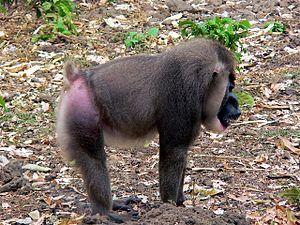
Mandrillus leucophaeus, le Drill, est un primate de la famille des Cercopithecidae, relativement proche du babouin et encore plus du Mandrill.